Louisville Cardinals football

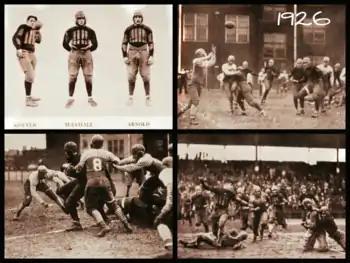
The 1926 football team saw success thanks to the direction of AD-Head Coach Tom King

Tom King was the first coach to attempt to build a program at Louisville. King played college football at Notre Dame (1915–1916) under Coach Palmer and Knute Rockne. King was an undersized end for the Irish who became well regarded at Notre Dame for his determination and speed. Before he came to the football team for punt returns he was on the track team and basketball team, where he was named captain in 1916. His experience at Notre Dame gave him ideas on developing a spread wing offense so his undersized players could be better utilized.